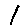
Label: 1